Norsminde Fjord

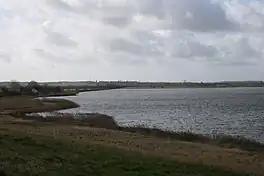
Norsminde Fjord

Norsminde Fjord is an inlet on the east coast of peninsular Denmark at the village of Norsminde, some 20 km south of Aarhus. The inlet is about long and at the widest point and is shared between Aarhus and Odder Municipality.